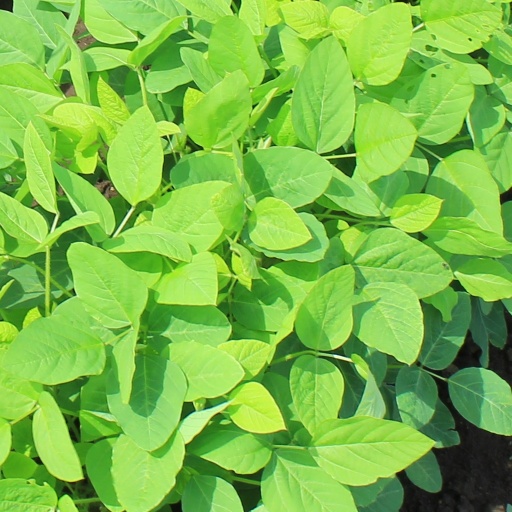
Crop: soybean